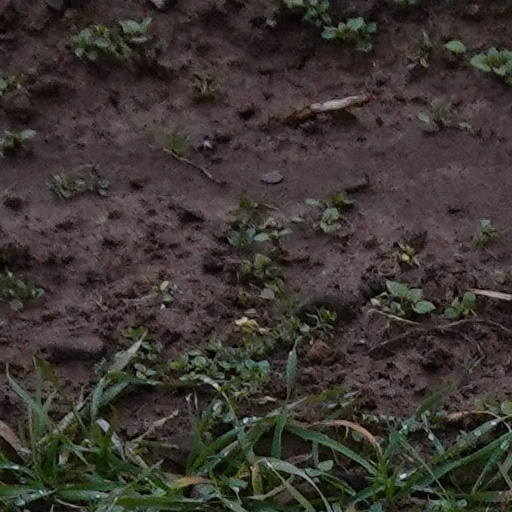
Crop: wheat